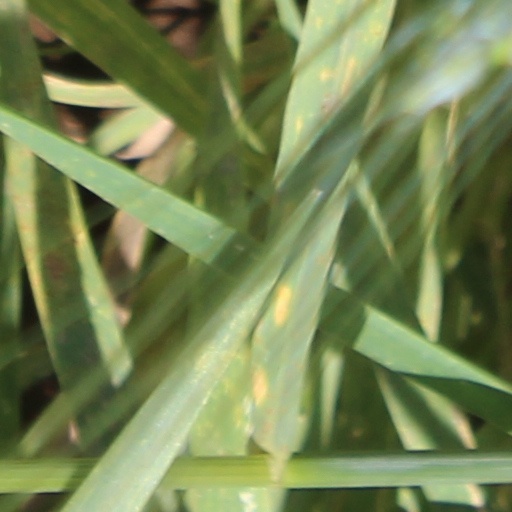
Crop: wheat